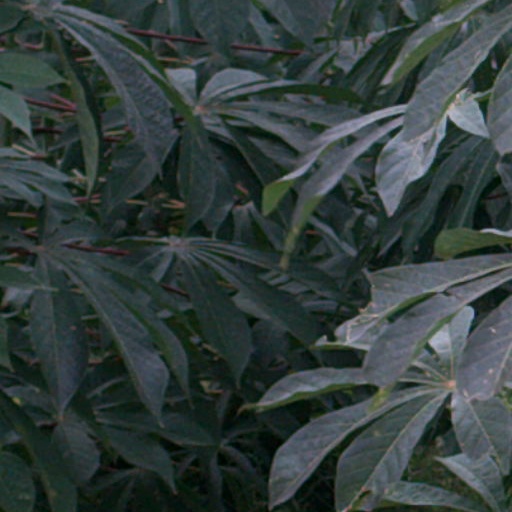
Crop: cassava